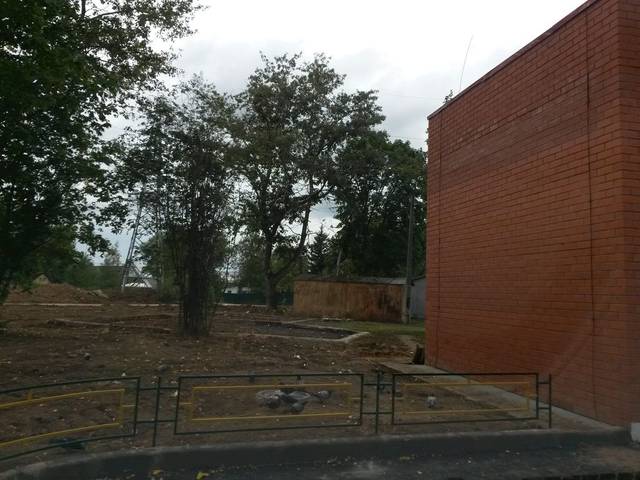
Region: Russia
Coordinates: 55.144, 37.481